European printmaking in the 19th century

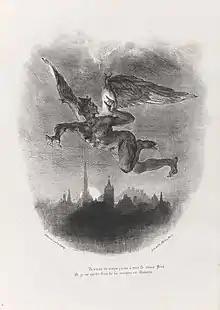
"Mephistopheles Flying over Wittenberg" (1826), by Eugène Delacroix.

In France, the turn of the century saw the transition from Neoclassicism to Romanticism. Two of the best French Romantic painters, Théodore Géricault and Eugène Delacroix, practiced lithography. Géricault produced between 1817 and 1820 seven lithographic stones dedicated to the Napoleonic army, as well as other single works including "Horses Fighting in a Stable" and "Boxing Match"; during a stay in Great Britain between 1820 and 1821, he produced a number of prints of scenes from everyday life. Delacroix made prints generally of literary inspiration, such as his series of seventeen lithographs of Goethe's Faust (1826), which was praised by the writer himself; or his series of Shakespeare's Hamlet (1843).